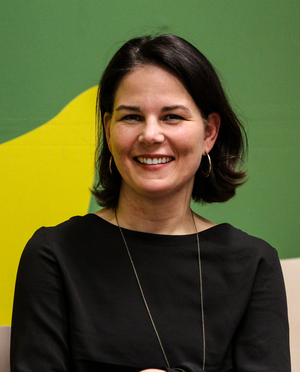
Annalena Baerbock, née le 15 décembre 1980 à Hanovre, est une femme politique allemande, co-présidente de l'Alliance 90 / Les Verts depuis janvier 2018.